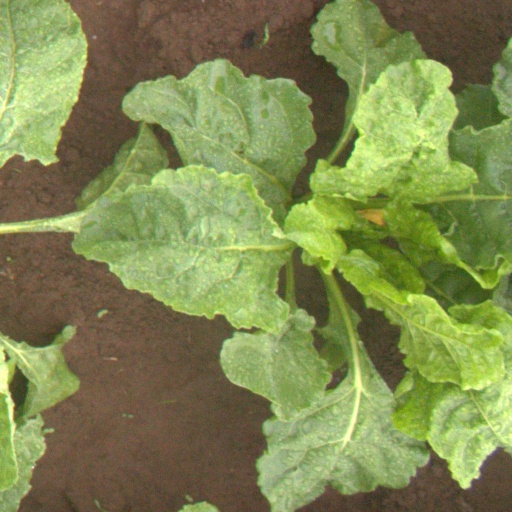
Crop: sugar beet